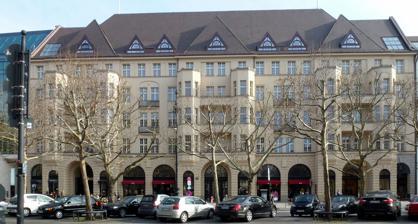
Building: Haus Cumberland
Country: Germany
Year built: 1911
Listed Building in Berlin The Haus Cumberland in April 2013, in Charlottenburg , Berlin The Cumberland-Buddy Bear in front of the Haus Cumberland The Haus Cumberland (simply translated as Cumberland House ) is a Grade II listed building on the Kurfürstendamm avenue between Bleibtreu and Schlüterstraße in Charlottenburg , Berlin . It was built in 1911, and has served as a hotel and as headquarters for several administrations. In 2011, the building was restored and converted to a commercial and residential building. History The building was initially designed to be an apartment hotel in 1911 by Robert Leibnitz [ de ] (known for designing the Hotel Adlon in Unter den Linden ), and was later built the same year. The building was named for marketing reasons as Cumberland , after Ernest Augustus, Crown Prince of Hanover , 3rd Duke of Cumberland and Teviotdale . The building was planned to be 60 feet (18 m) wide and 180 feet (55 m) in height, and contains three courtyards with fountains , according to the plan. The complex covers around 10,000 square metres (110,000 sq ft) land area between Kurfürstendamm and Lietzenburger Straße 104–106. Many of the hotel suites were designed to be rented to domestic staff. This business idea later failed before the final opening of the building after the owner went into bankruptcy . The inventory and furniture were later auctioned off. In 1914, the building temporarily housed the Waffen und Munitionsbeschaffungsamt (Arms and Ammunition Procurement Office (Wumba)). In the same year, it was converted to a Grand Hotel , rebuilt with 700 beds. After the First World War , the building housed the main post office building. From 1920, it housed the Ministry of Economics, theatres and cinemas. Since 1936, it housed various offices for tax authorities. From 1966 to 2003, the Berliner Oberfinanzdirektion (Berlin Regional Finance) offices were located in the building. Since then, the building has been empty, except for shops on the ground floor. In 2004, the Haus Cumberland was renamed for a short period of time as the Cumberland Hotel Brecker for the film The Bourne Supremacy . In 2005, it was temporarily the film set for a ZDF television series. In 2006, the ORCO group announced that it had bought the building for € 40,000,000 from the owners of the state of Berlin and the federal government. ORCO initially planned to build a luxury hotel and luxury shopping mall. On 13 May 2011, there was a major fire in the attic of the building, and two construction workers and a fire-fighter were slightly injured. The fire also damaged the left side of the roof, causing that section to fall in. The dome of the first courtyard, which was made of galvanized steel, also collapsed. The fire was accidentally triggered during the renovation work. On September 14, 2013, the official handover of Haus Cumberland was celebrated. The housing complex for 500 residents includes 166 freehold apartments and 17 penthouses. References